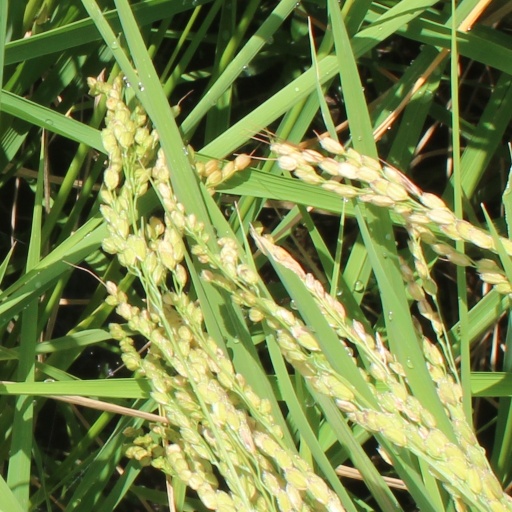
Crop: rice